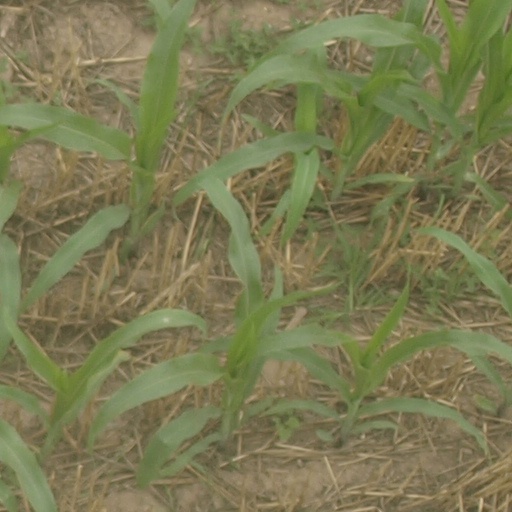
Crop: maize; corn